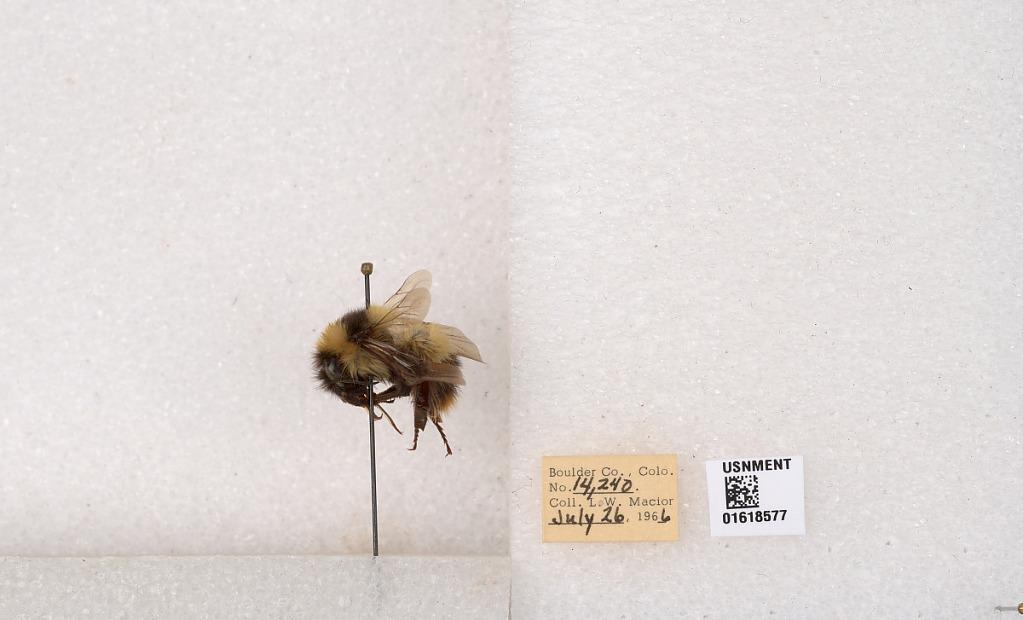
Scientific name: Bombus kirbyellus
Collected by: L. Macior
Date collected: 1966-7-26
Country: United States
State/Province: Colorado
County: Boulder
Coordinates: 40.0925, -105.358